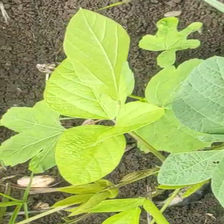
Weed species: Little_Mallow(Malva parviflora)